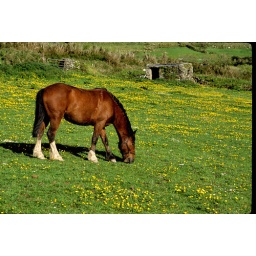
Horse grazing in field of grass and flowers, Dunquin, County Kerry, Republic of Ireland